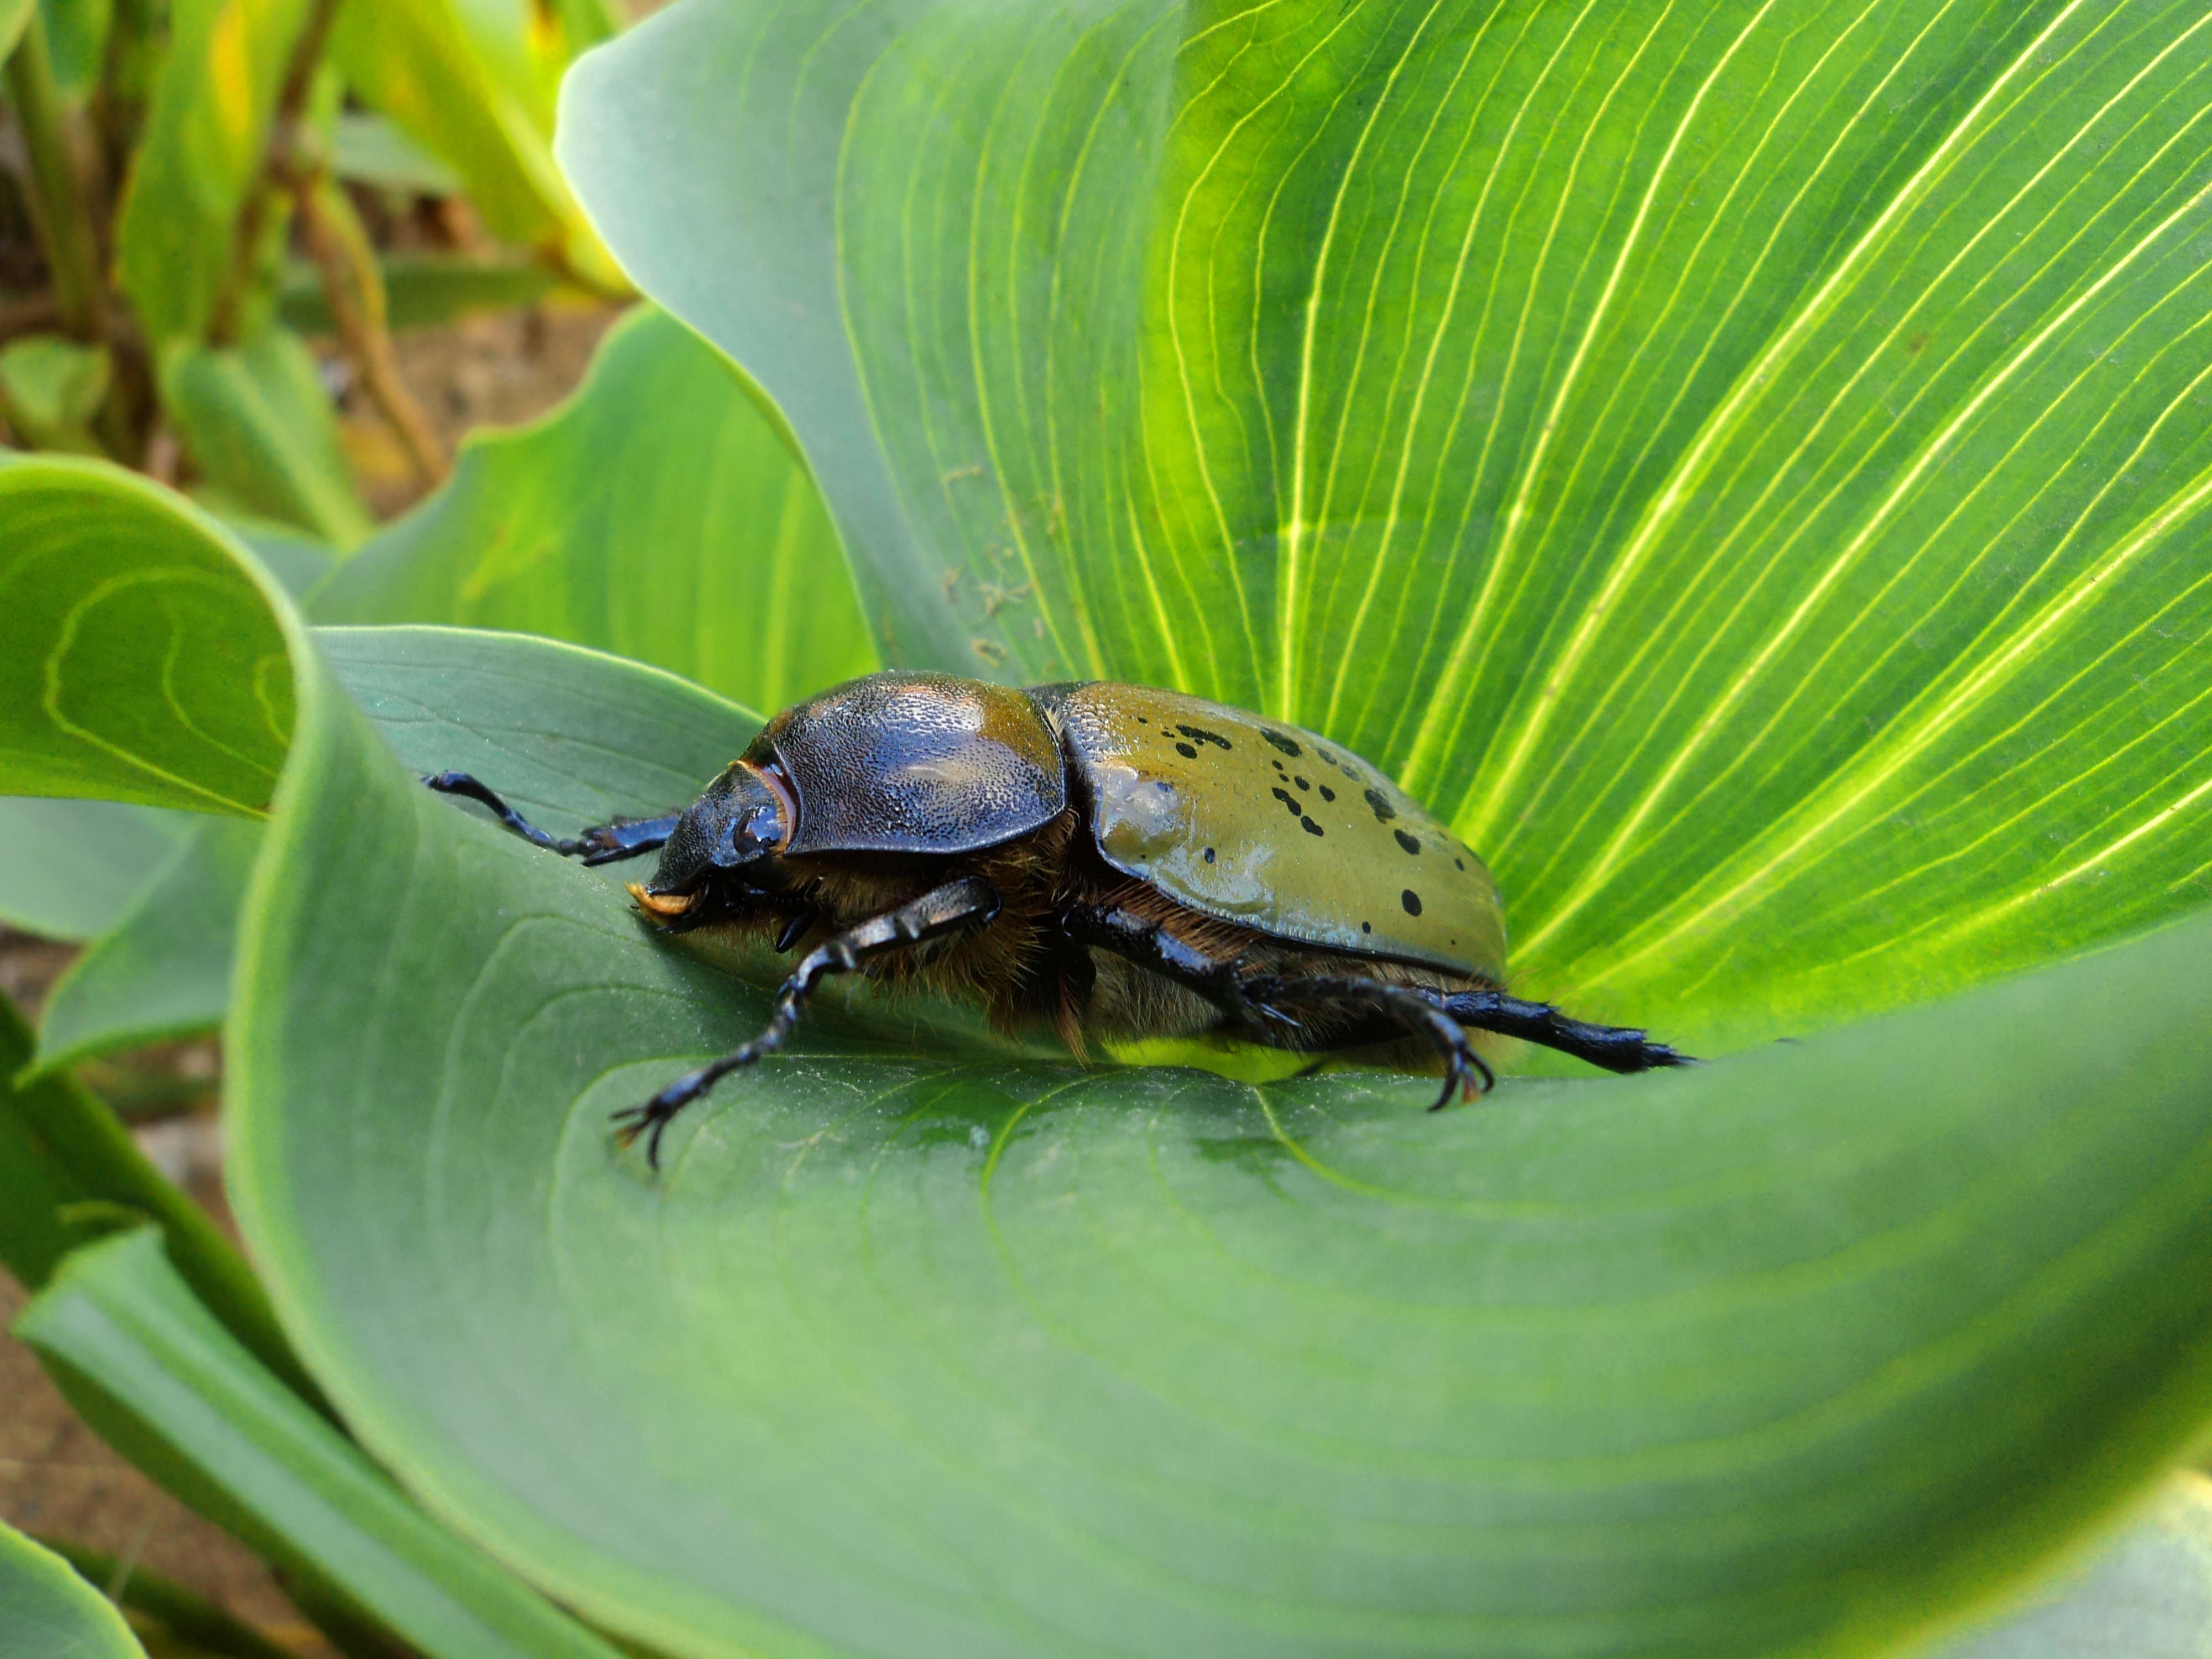
nature, photography, leaf, flower, animal, green, insect, botany, flora, fauna, invertebrate, close up, beetle, macro photography